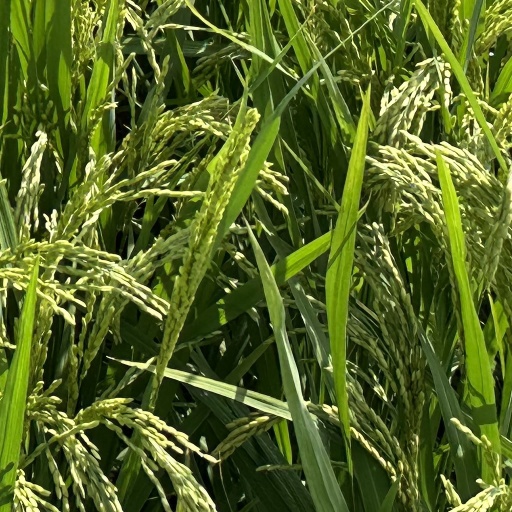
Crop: rice